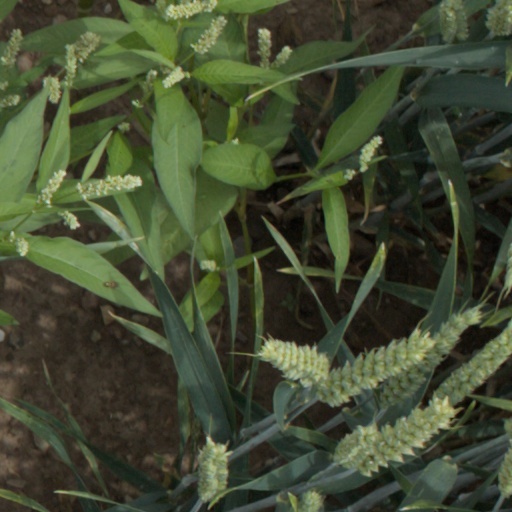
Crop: wheat